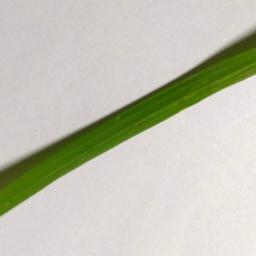
Label: Rice___Brown_Spot